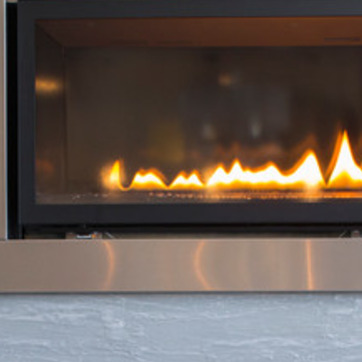
Material: other